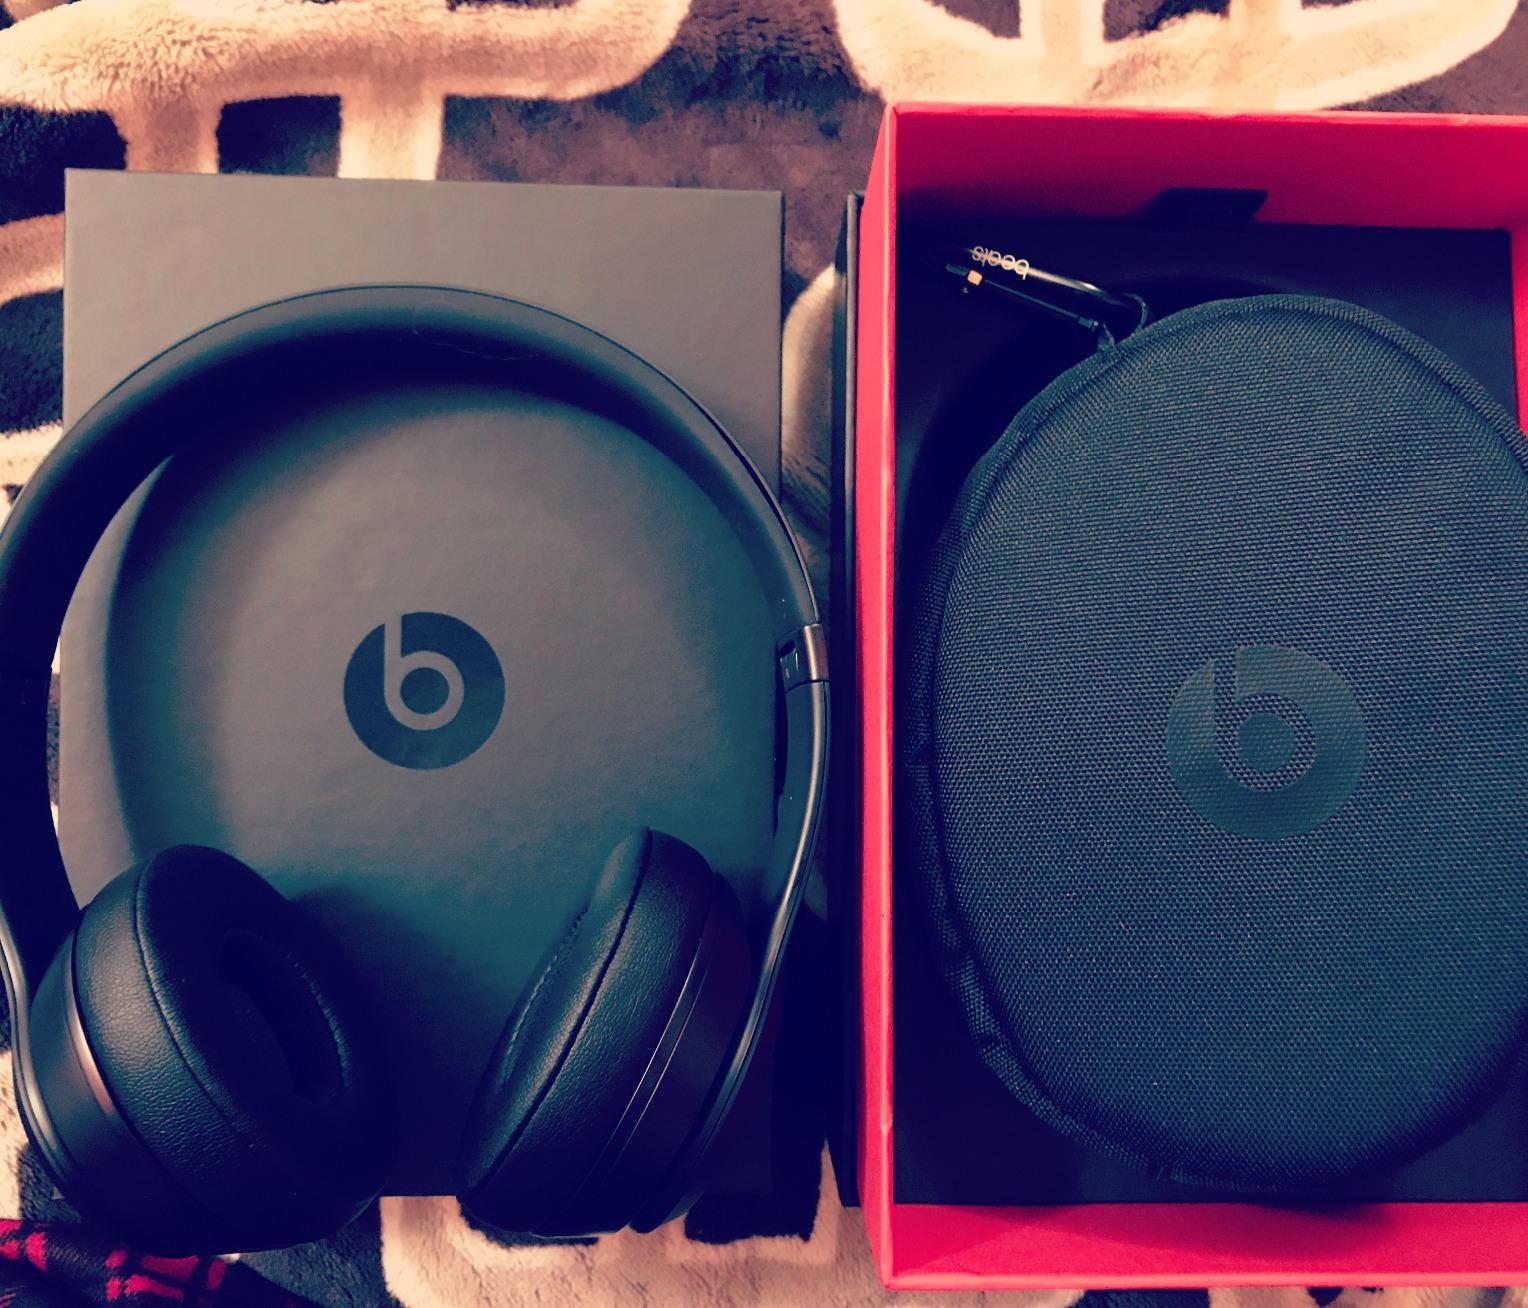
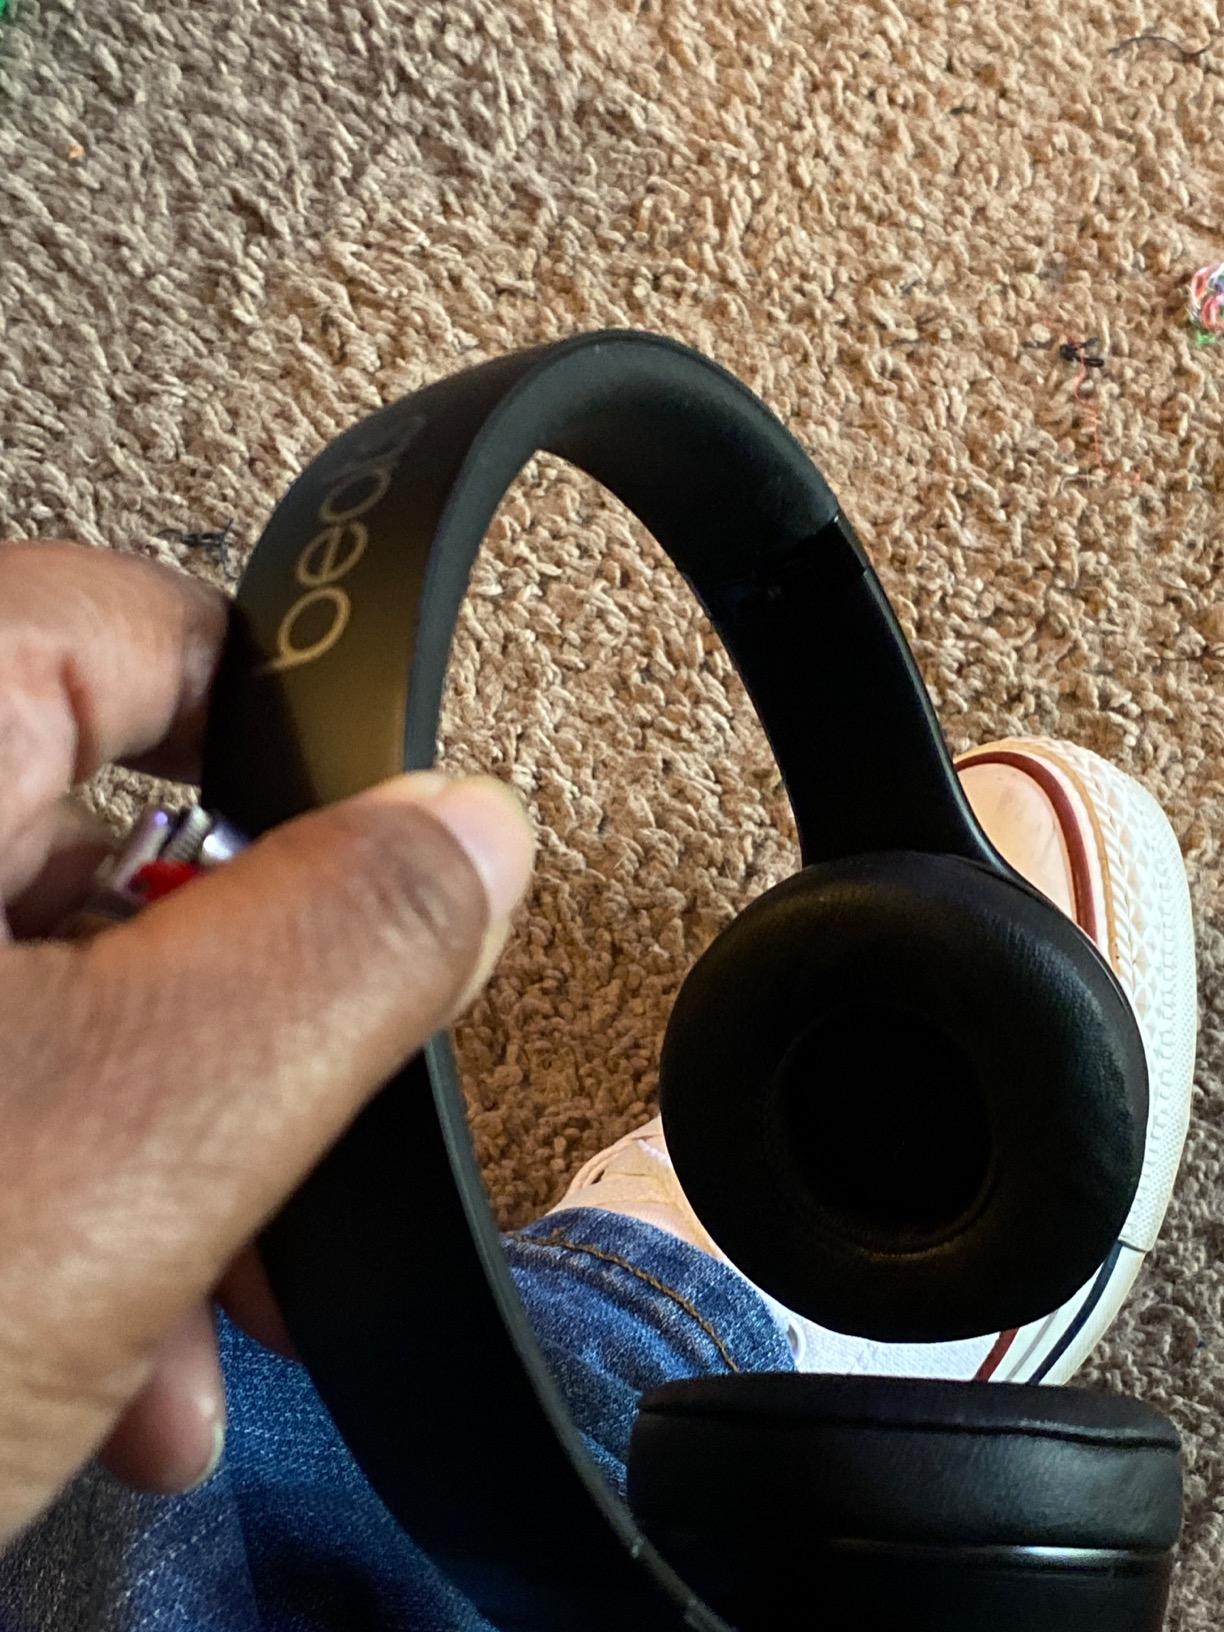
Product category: headphones
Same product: yes